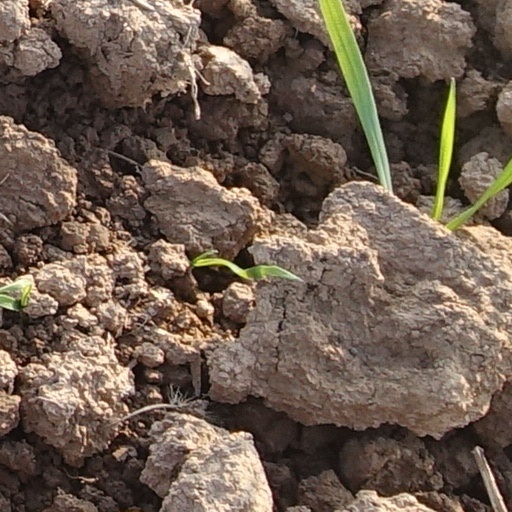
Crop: wheat